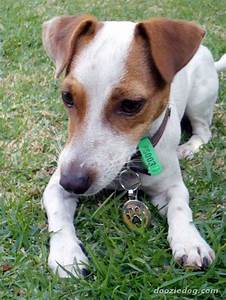
Label: dog